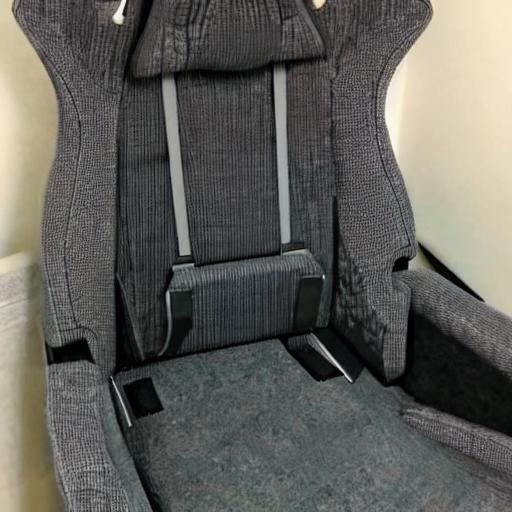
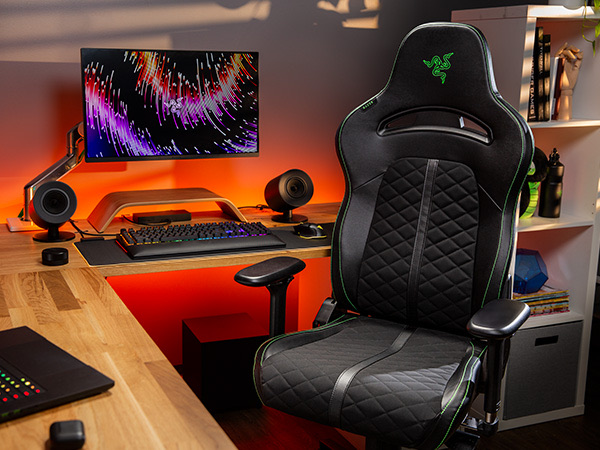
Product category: items_chair
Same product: no